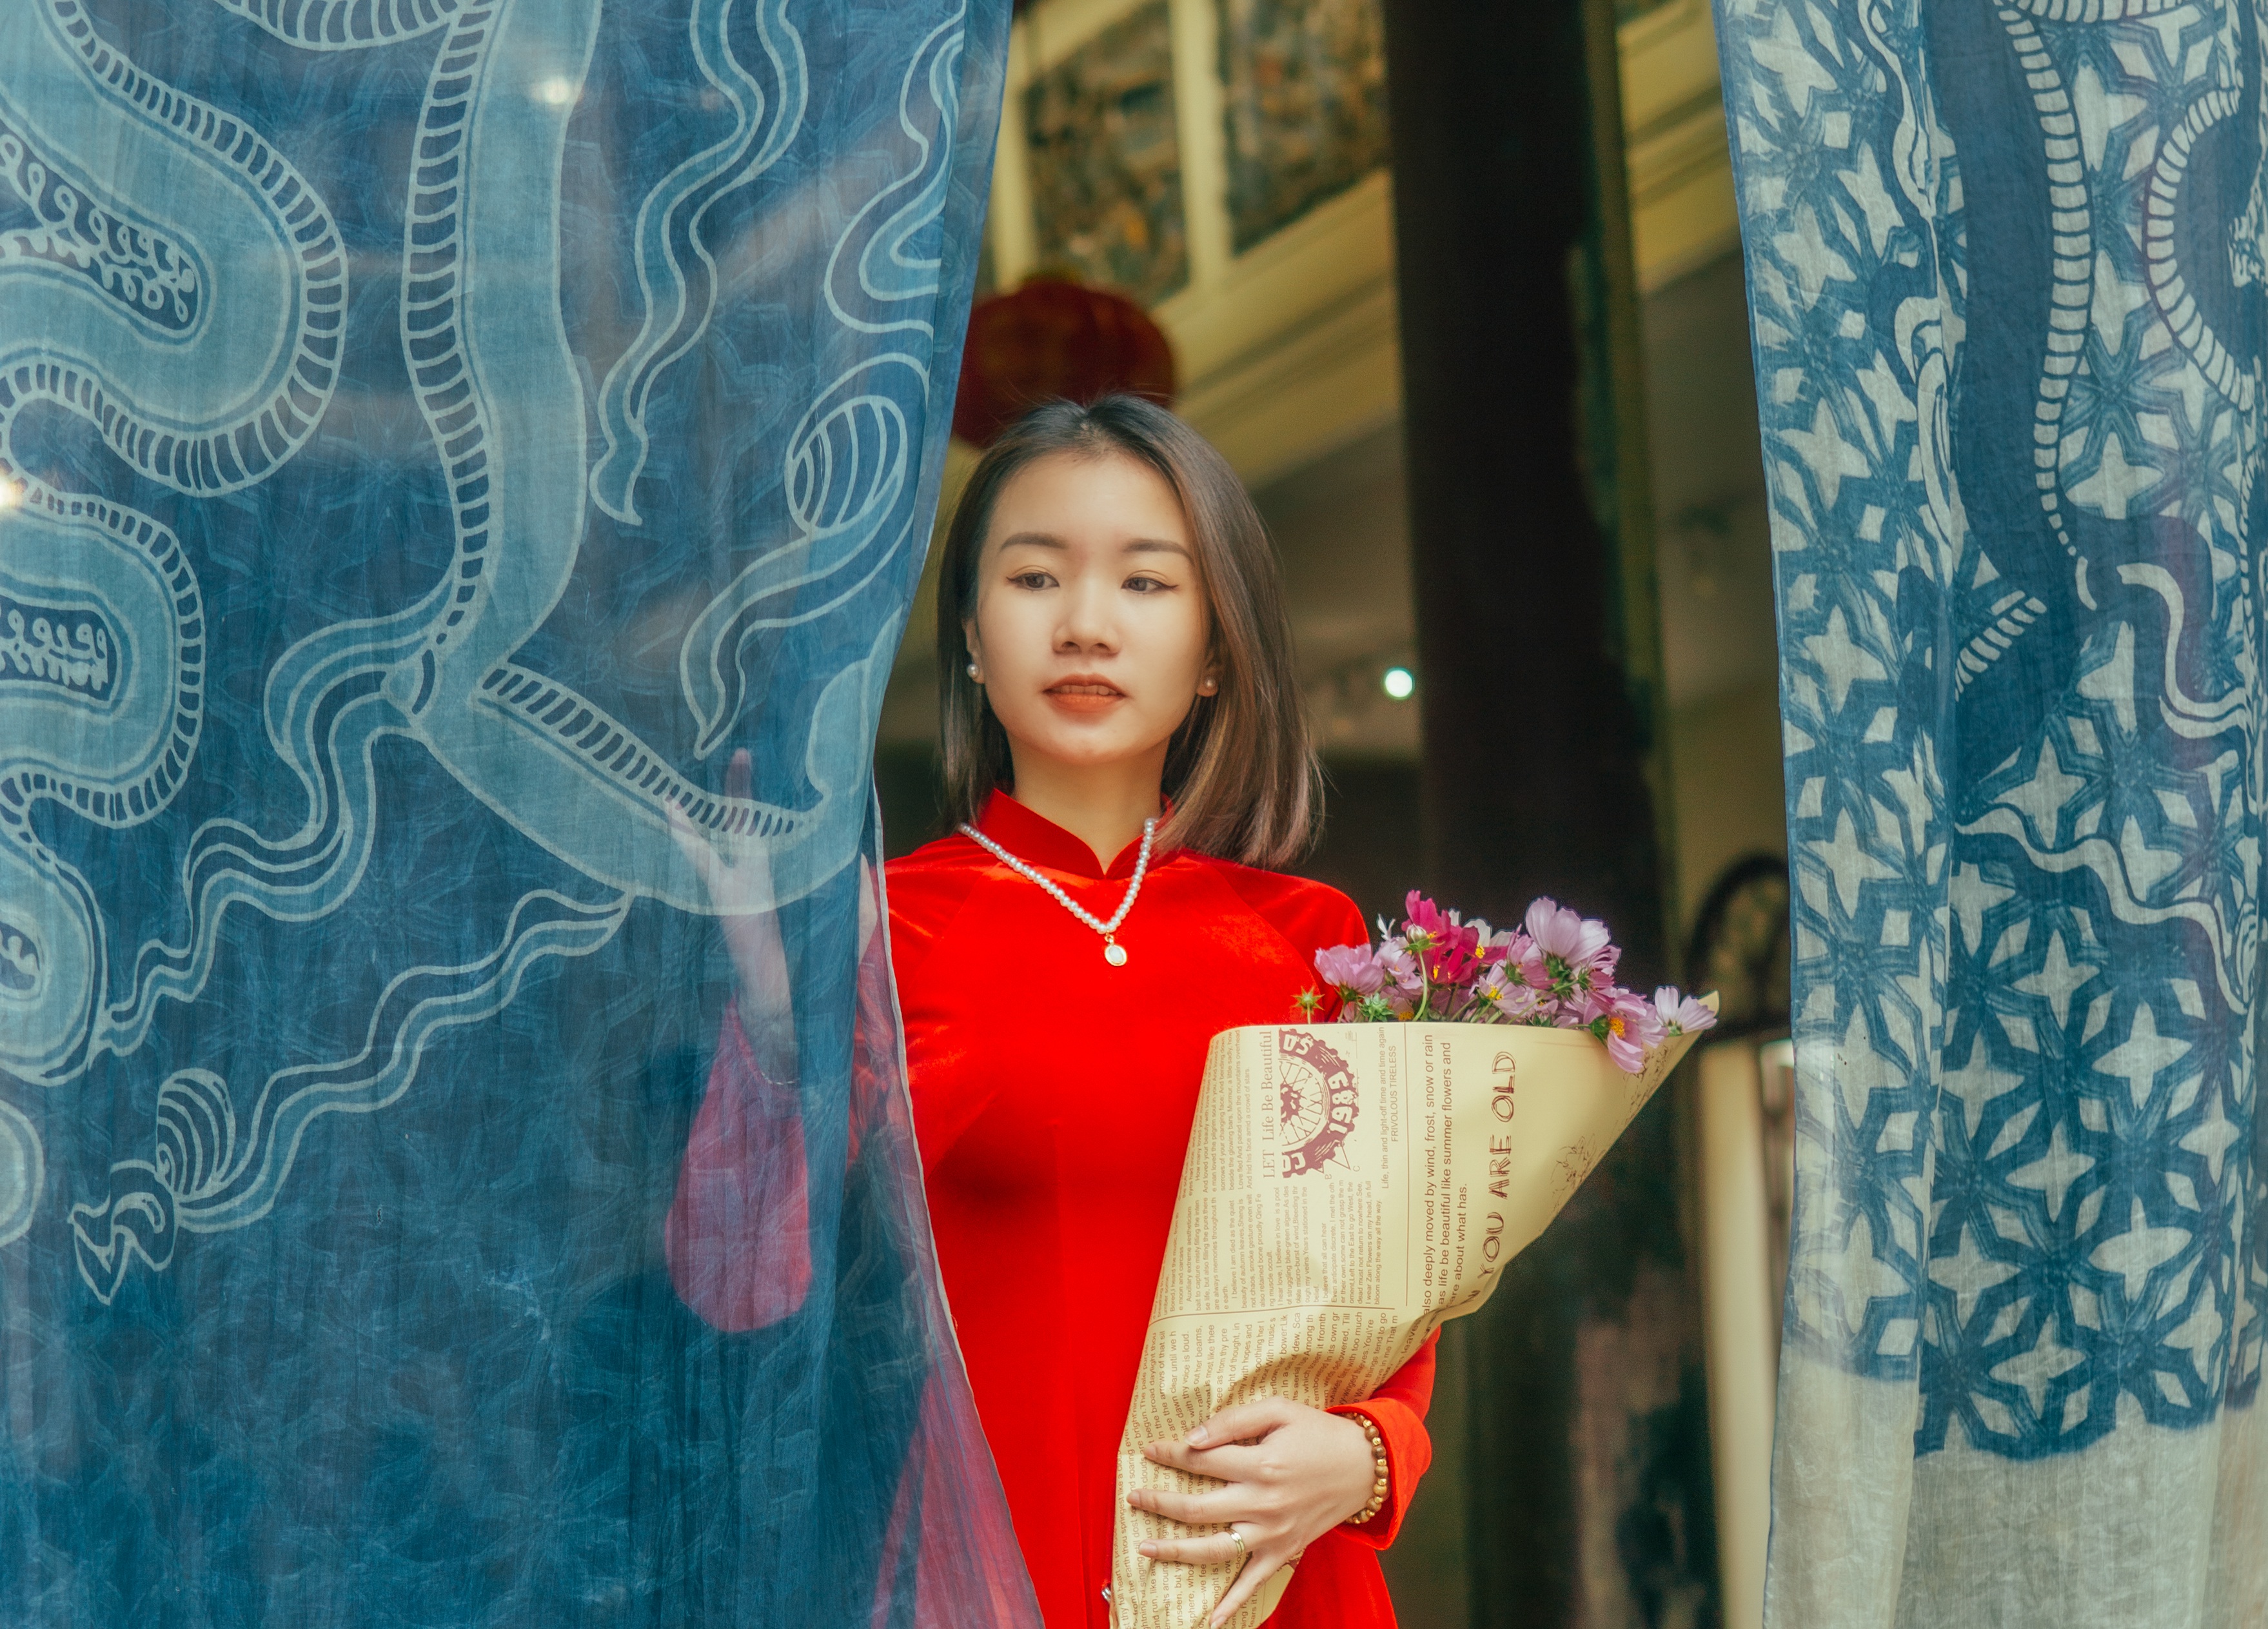
woman, temple, fashion, textile, happy, beauty, art, event, electric blue, fashion design, leisure, fun, pattern, visual arts, formal wear, magenta, room, tradition, portrait photography, sari, ceremony, mural